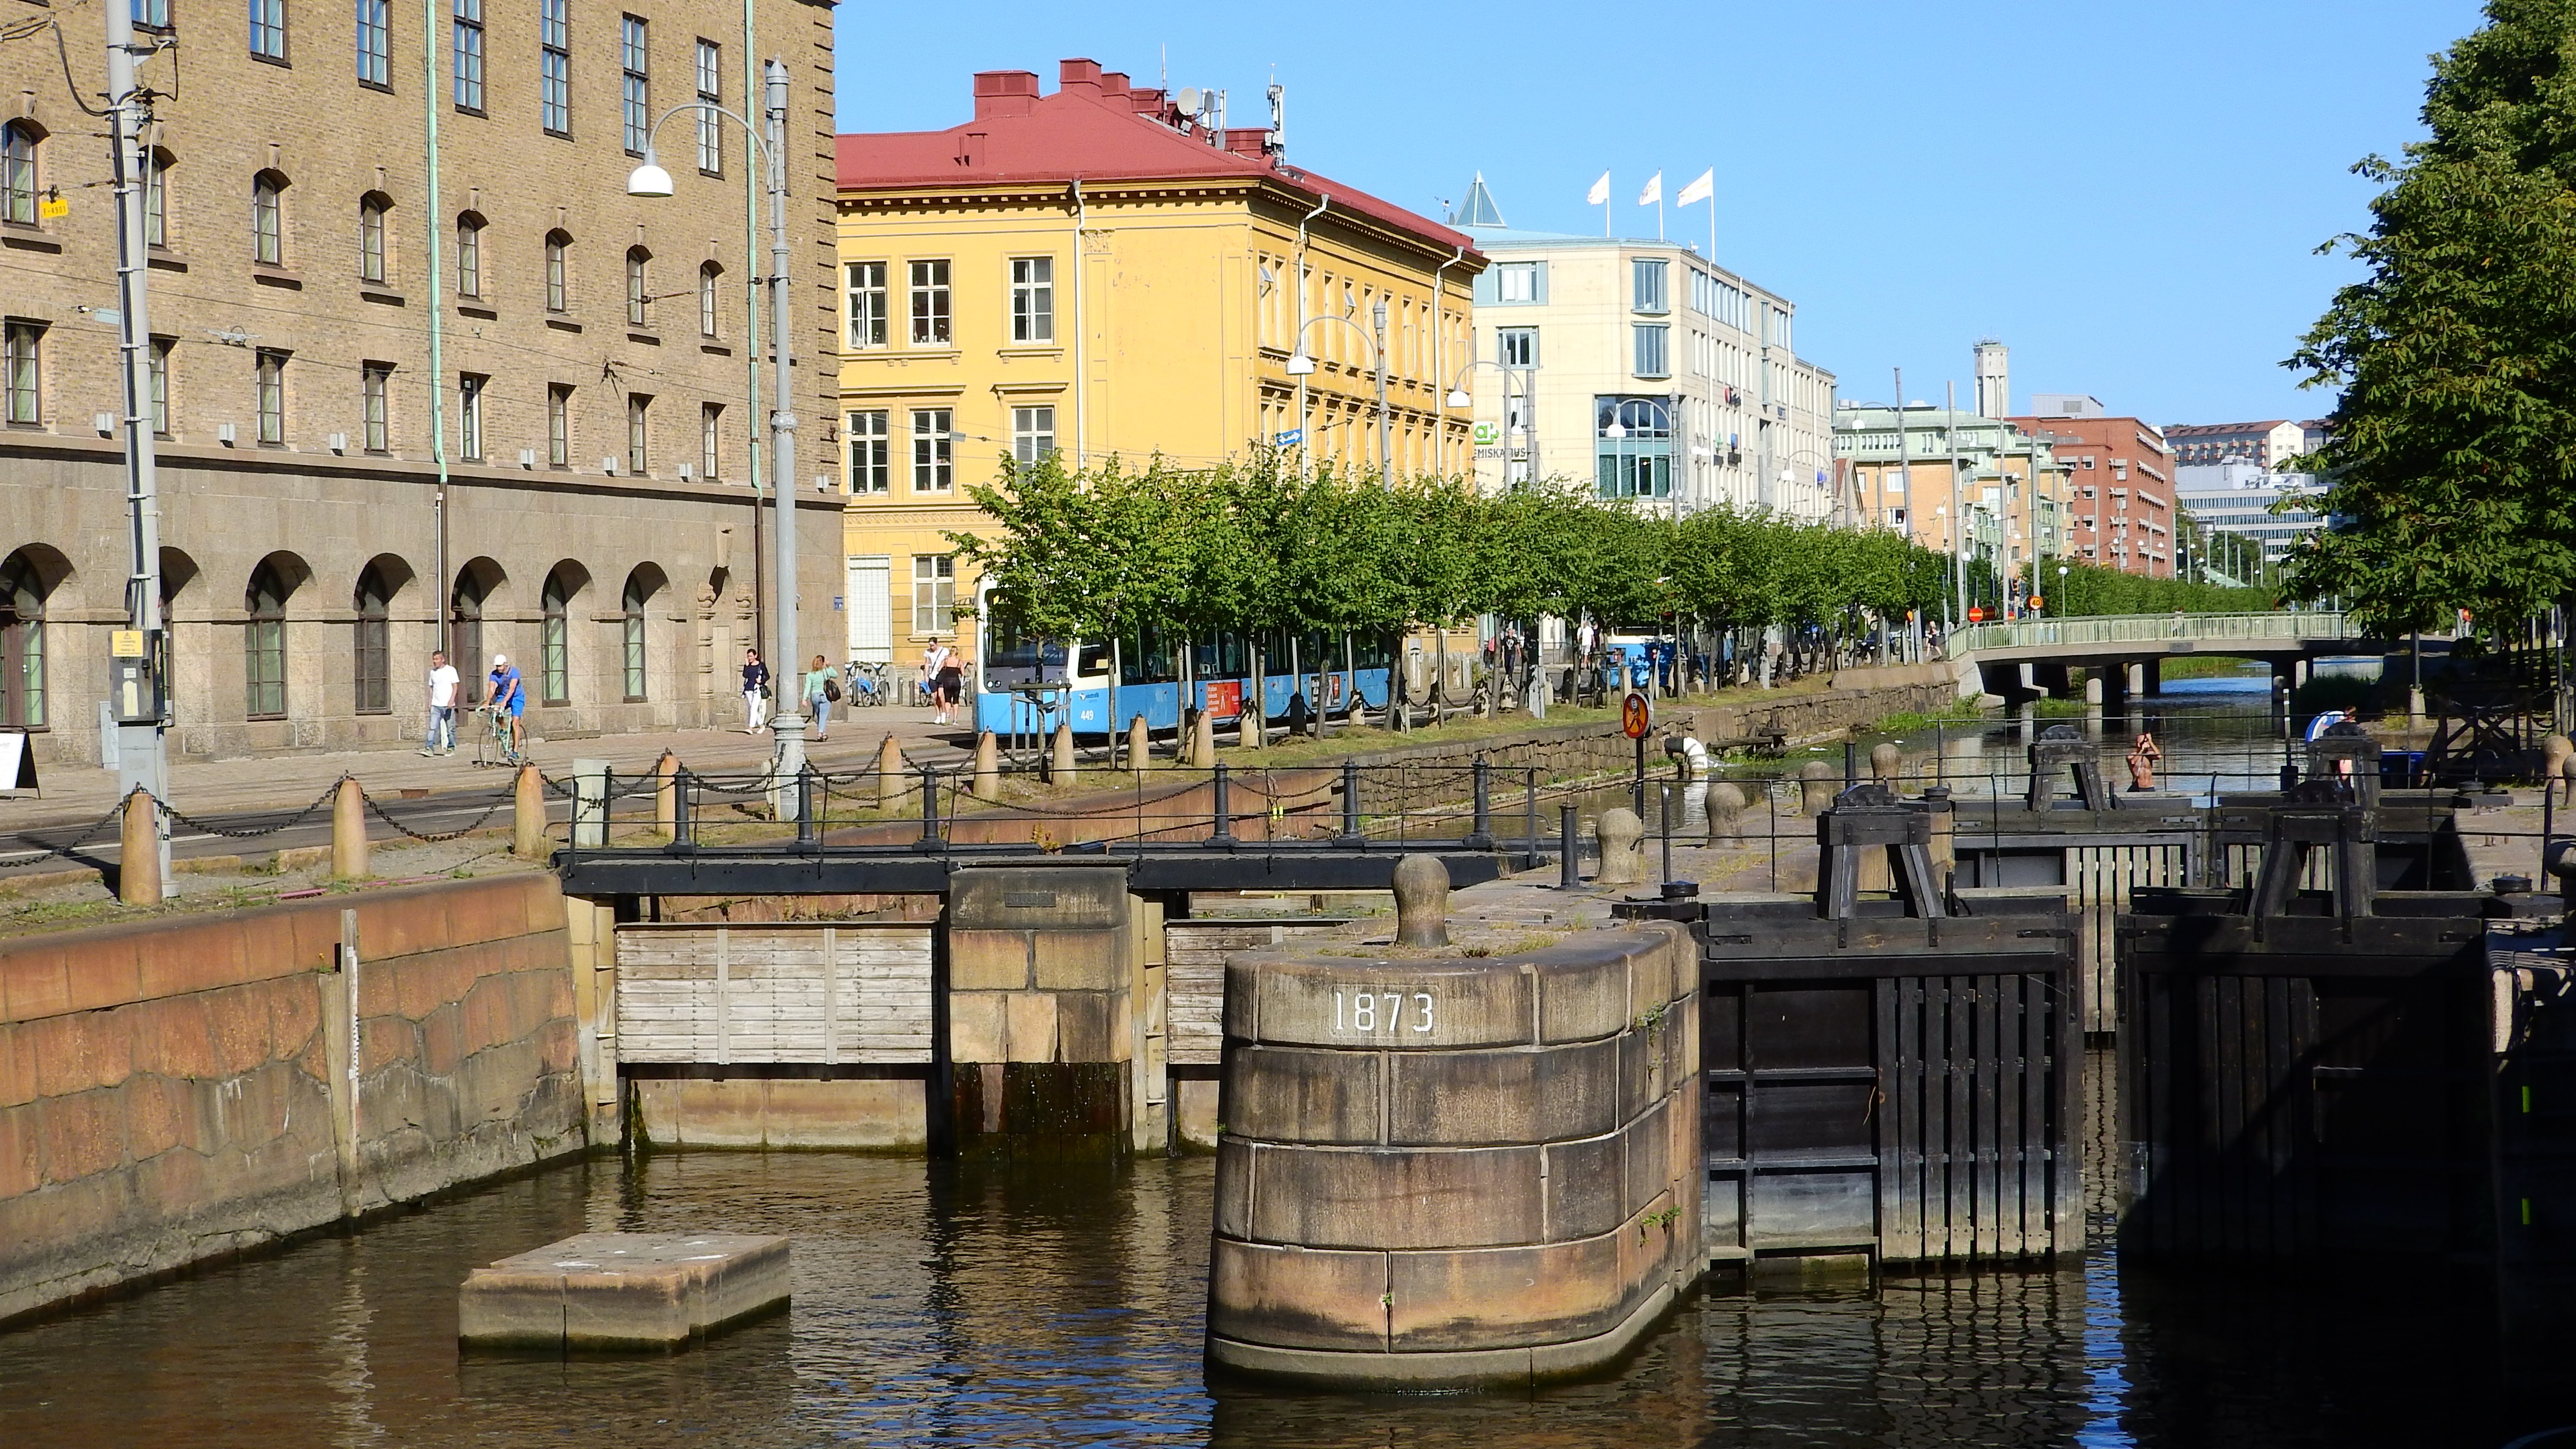
water, street, town, palace, city, river, canal, cityscape, downtown, reflection, plaza, landmark, tourism, waterway, sweden, town square, water feature, gothenburg, weekday, city center, urban area, geographical feature, human settlement